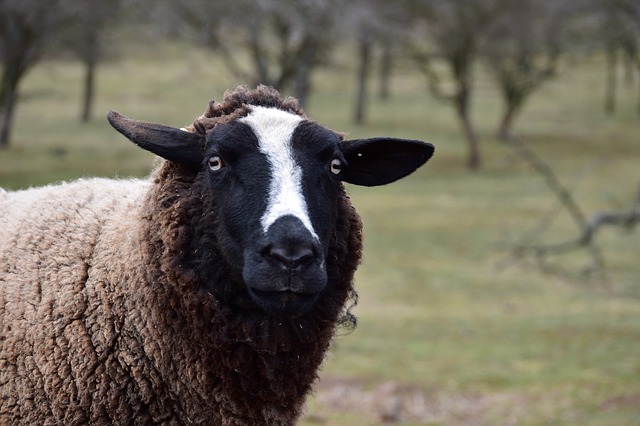
Label: sheep